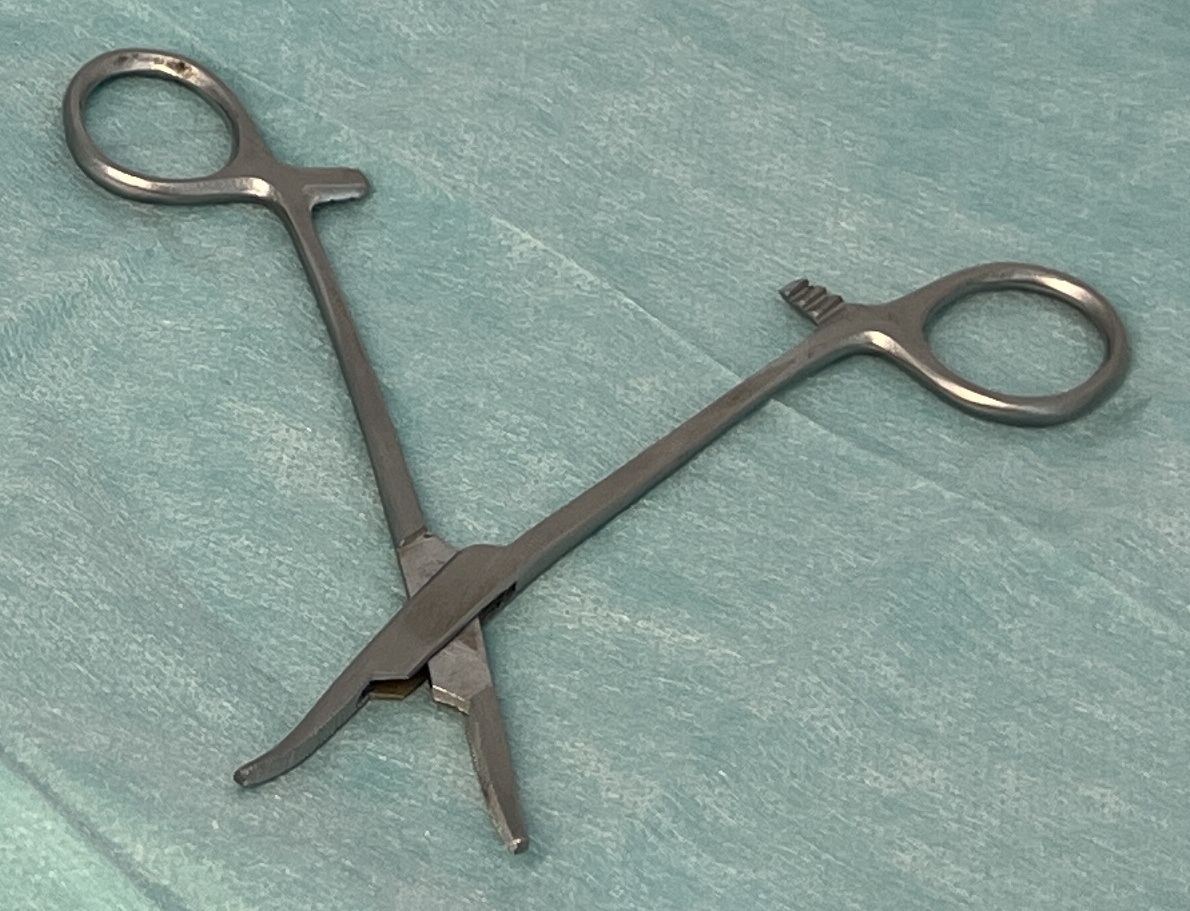
Hinged instrument state: open